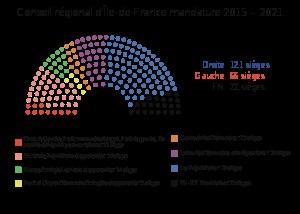
Le conseil régional d'Île-de-France est l'assemblée délibérante de la région française Île-de-France, collectivité territoriale décentralisée agissant sur le territoire régional. Il siégeait à Paris au 33 rue Barbet-de-Jouy dans le 7ᵉ arrondissement, avant de se déplacer le 6 février 2018 dans le nouveau quartier des Docks de Saint-Ouen aux portes de Paris, en Seine-Saint-Denis. Il est présidé depuis le 18 décembre 2015 par Valérie Pécresse, élue LR. Elle succède au socialiste Jean-Paul Huchon, qui présidait l'assemblée depuis 1998, et qui ne s'était pas représenté.